Zillion II

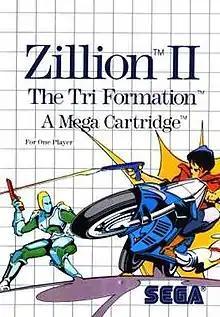
North American cover art

Zillion II: The Tri Formation, known as in Japan, is a horizontal platform video game created in 1987 by Sega and released on the Master System. It is a sequel to the game "Zillion".